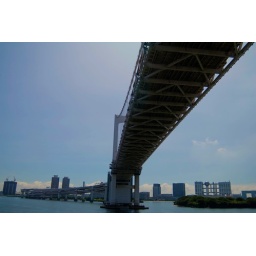
Tokyo Rainbow bridge and Fuji TV building and Odaiba area in the background